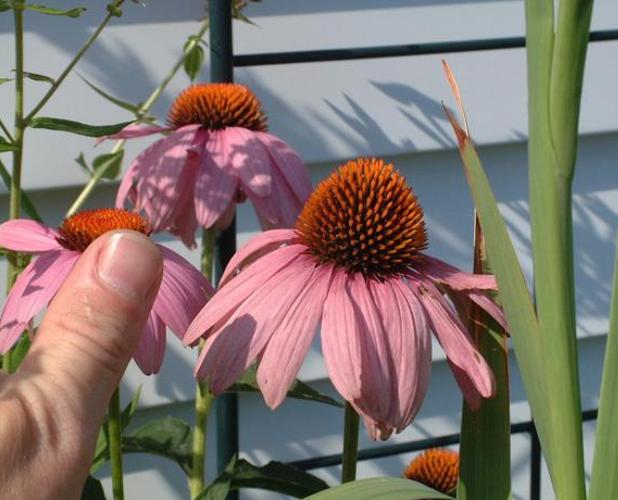
Label: purple coneflower